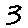
Label: 3